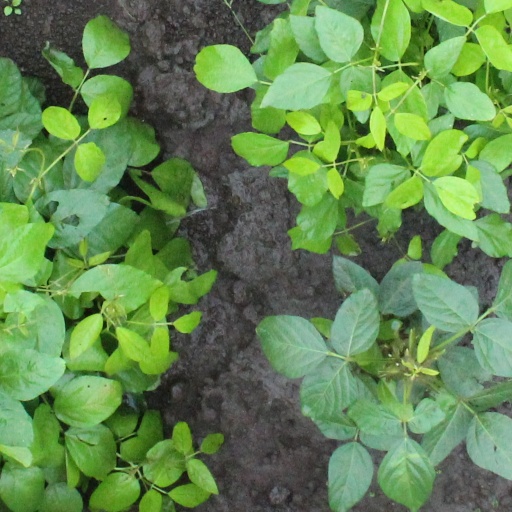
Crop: soybean